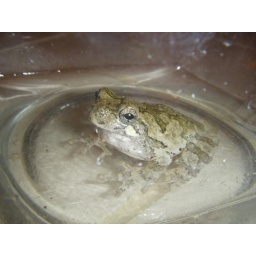
Tree Frog that my cat found in the house somewhere